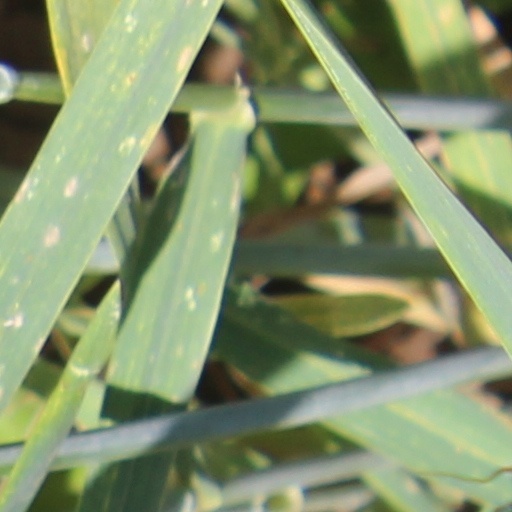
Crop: wheat